Durham County Cricket Club

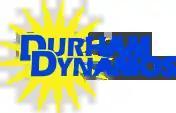
Until the 2014 season the team was known as Durham Dynamos in limited overs tournaments.

Early in 1989, the club began the process of applying to become a first-class cricketing county and join the County Championship. First-class status was awarded on 6 December 1991, with Durham becoming the first new first-class county for 70 years. Their first season in the County Championship was the 1992 season.